Crescentius the Elder

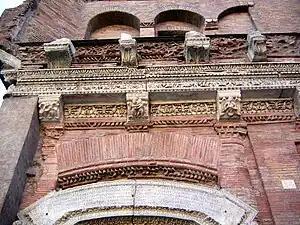
The House of Crescentius, near the temple of Portunus, Rome: an early essay in a classical revival.

Crescentius the Elder, also known as Crescenzio de Theodora, (died 7 July 984) was a politician and aristocrat in Rome who played a part in the papal appointment.